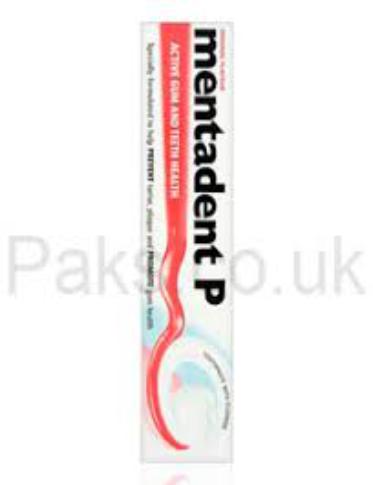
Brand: mentadent
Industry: Necessities